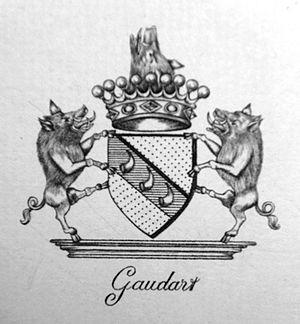
Armoiries des Gaudart
Gaudart est le patronyme de plusieurs familles françaises, dont certaines ont un principe de noblesse.